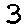
Label: 3